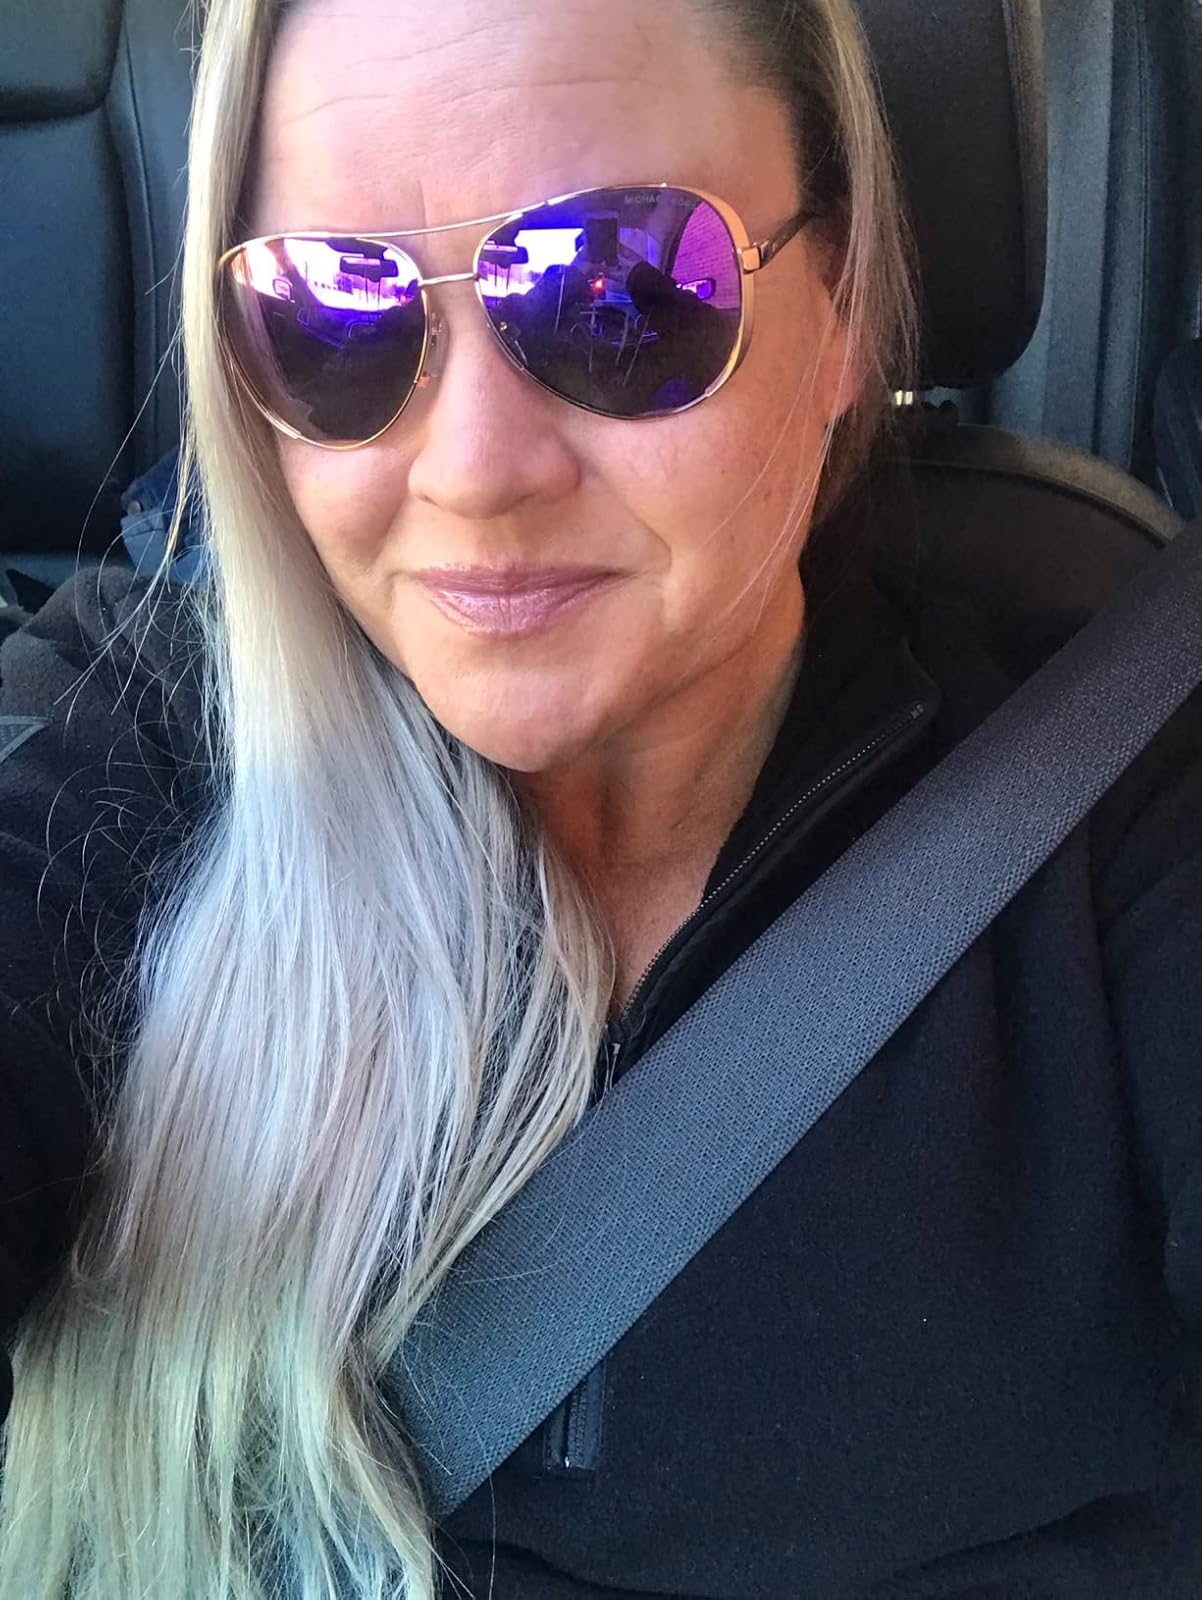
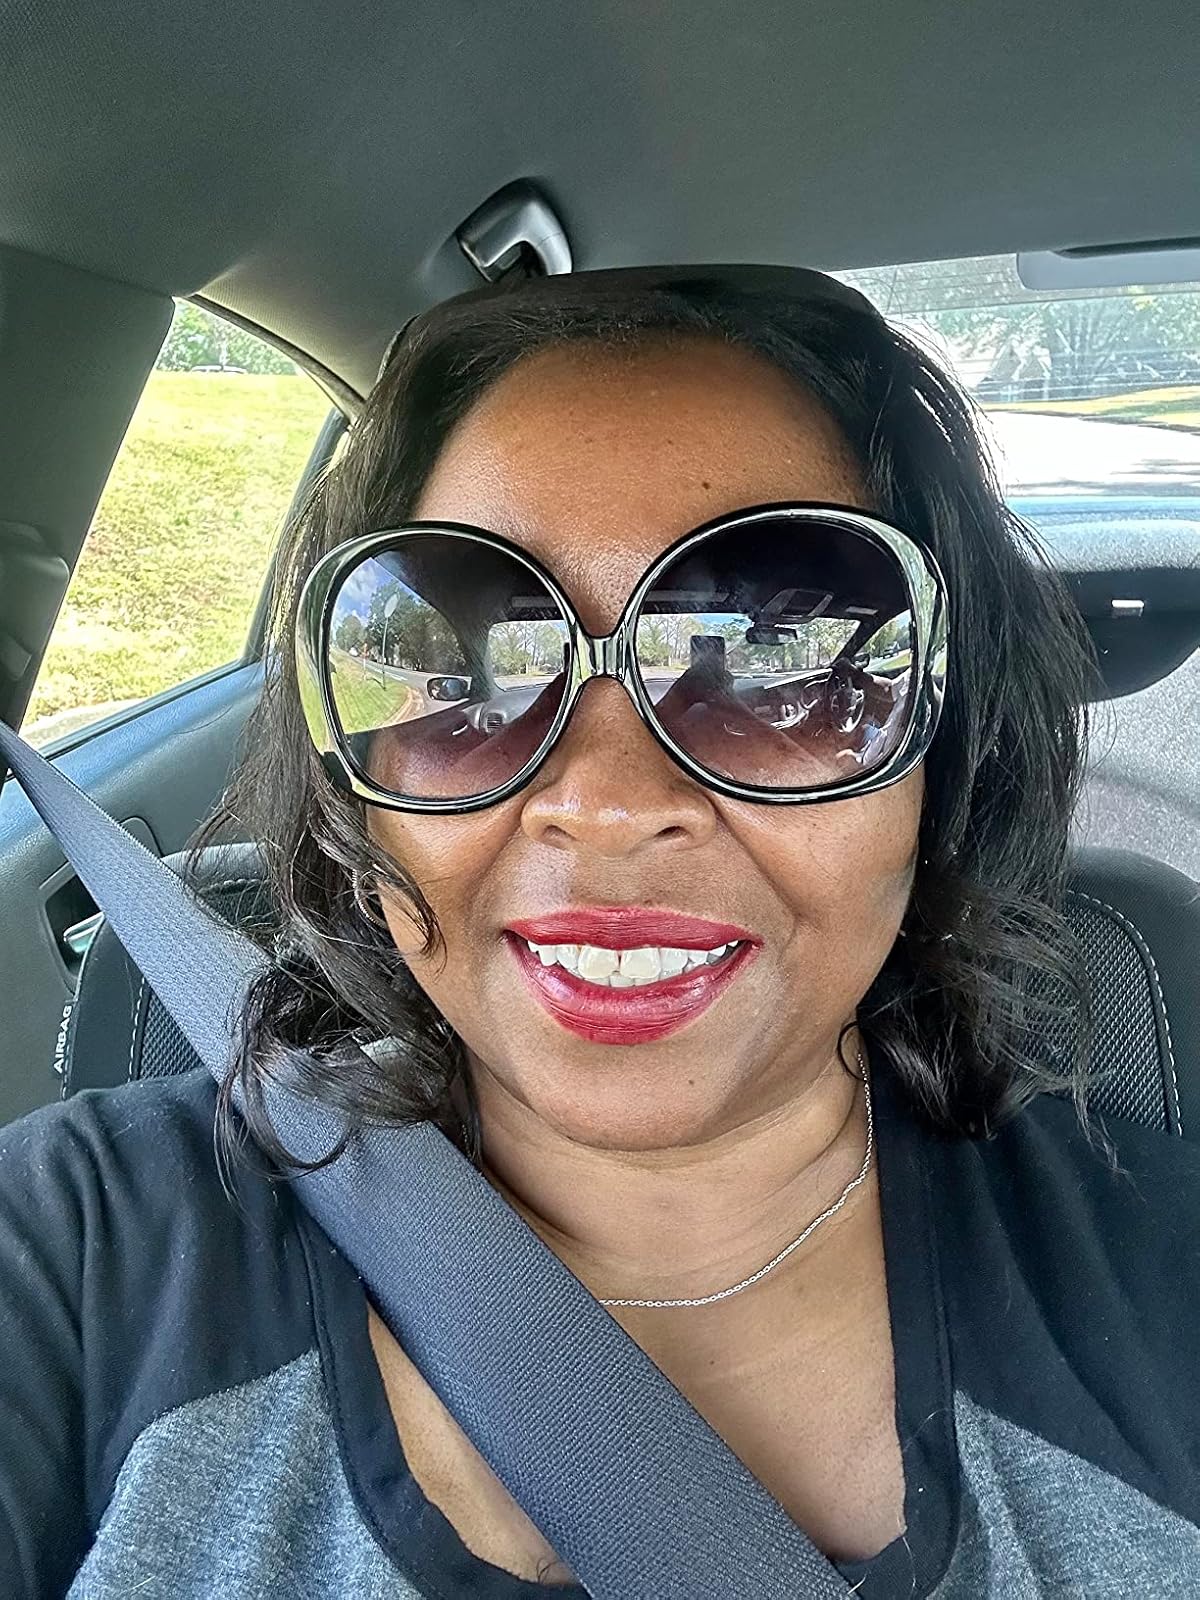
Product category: accessories_sunglasses
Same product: no